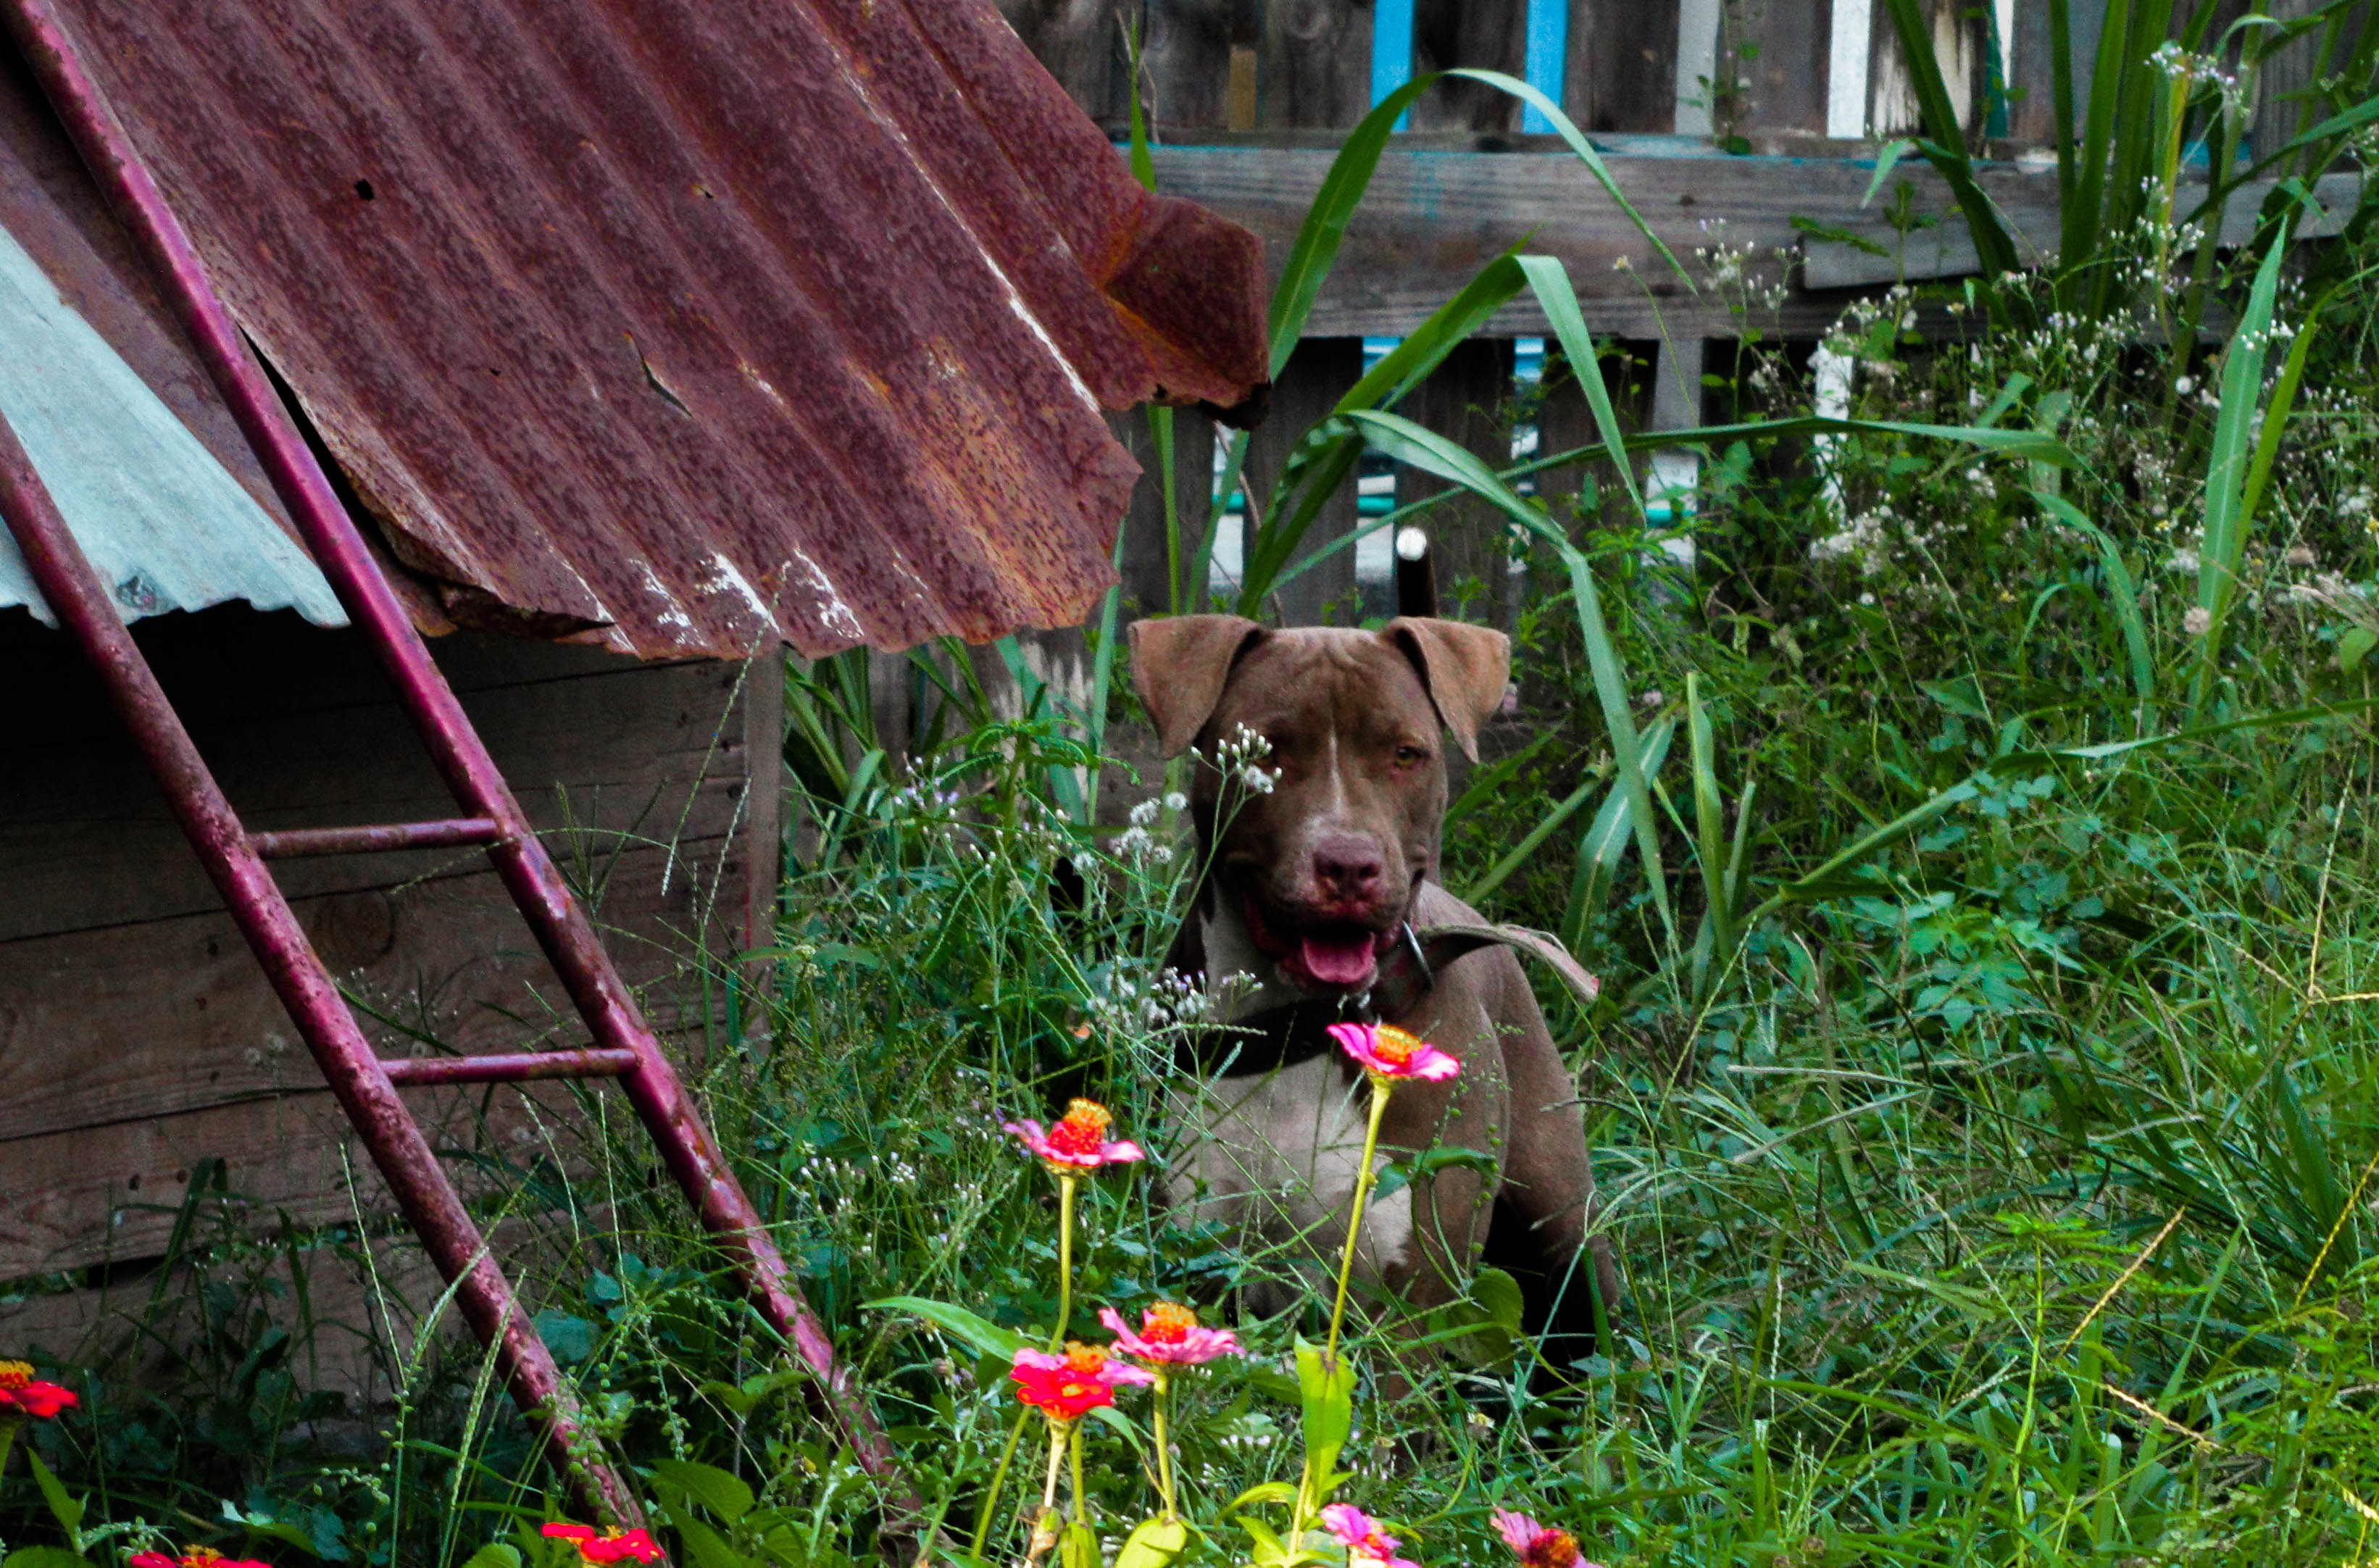
nature, dog, mammal, vertebrate, canidae, dog breed, carnivore, sporting group, labrador retriever, patterdale terrier, plant, grass, flower, liver, chesapeake bay retriever, pointing breed, hunting dog, fawn, wildflower, puppy